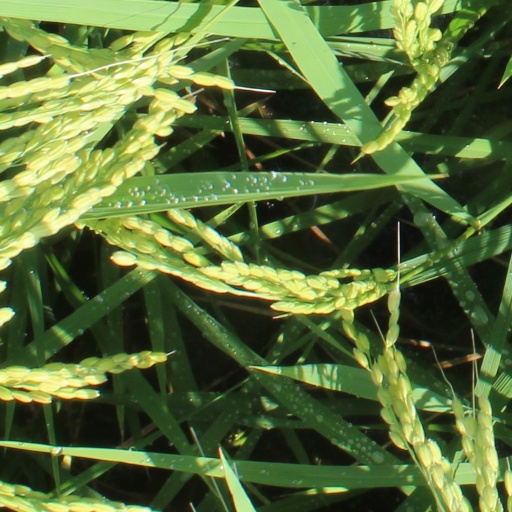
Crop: rice